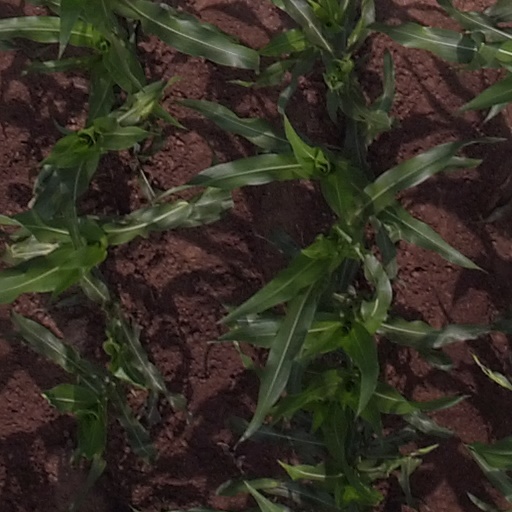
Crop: maize; corn